Describe the emotion expressed in this image:  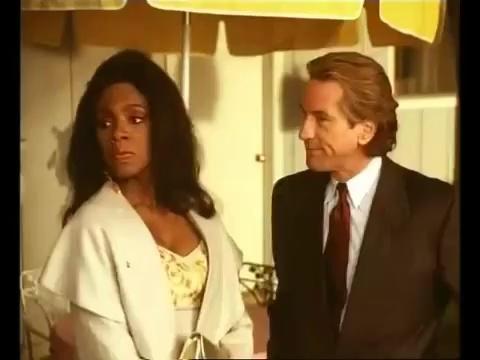
This person displays Pain, valence and arousal with low intensity.